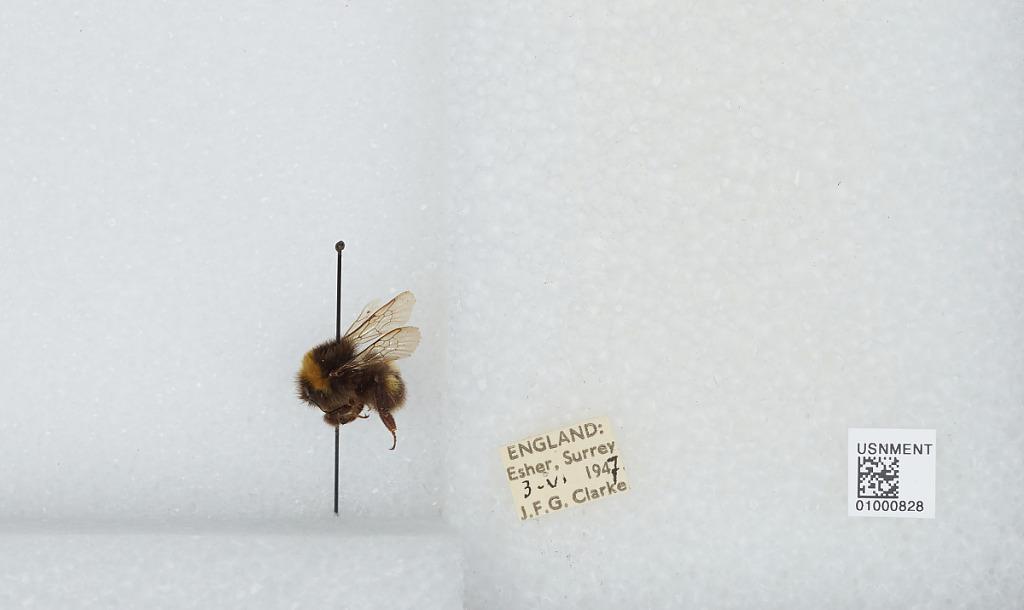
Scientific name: Bombus (Bombus) lucorum (Linnaeus)
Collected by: J. Clarke
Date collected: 1947-6-3
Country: United Kingdom
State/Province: England
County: Surrey
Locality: Esher, Elmbridge
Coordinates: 51.3691, -0.365